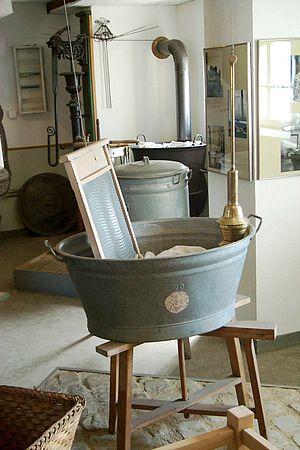
L'écomusée Roscheider Hof est un musée en plein air inauguré en 1976 à Konz. Le musée se trouve sur une hauteur dans la vallée de la Moselle dans le Stadtteil de Konz-Roscheid à la frontière territoriale avec la ville de Trèves. Elle a pour vocation la présentation de la culture rurale de la région de la Moselle et Sarre, à laquelle appartiennent l’Eifel, le Hunsrück et la Sarre ainsi qu'une partie du Luxembourg et de la Lorraine. Avec sa surface d’exposition de 4 000 m² et ses 22 ha de site à l’air libre, ce musée est l’un des plus grands de sa catégorie en Allemagne. L’intérêt pour les expositions telles que un petit monde en étain, les jouets du monde entier et les plaques à taques va au-delà des limites de la région. Le responsable du musée est l’association Volkskunde- und Freilichtmuseum Roscheider Hof, Konz e. V. comptant en son sein plus de mille membres.